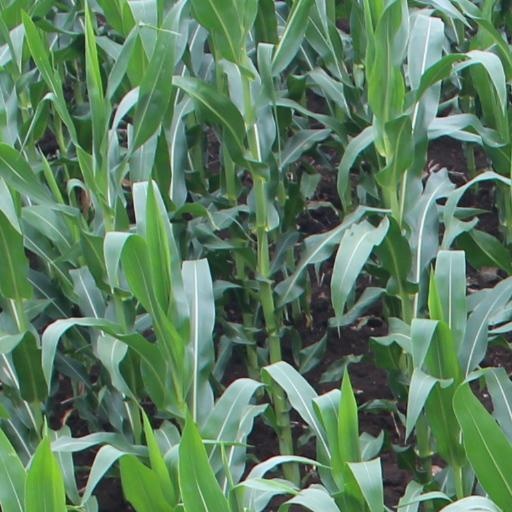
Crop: maize; corn